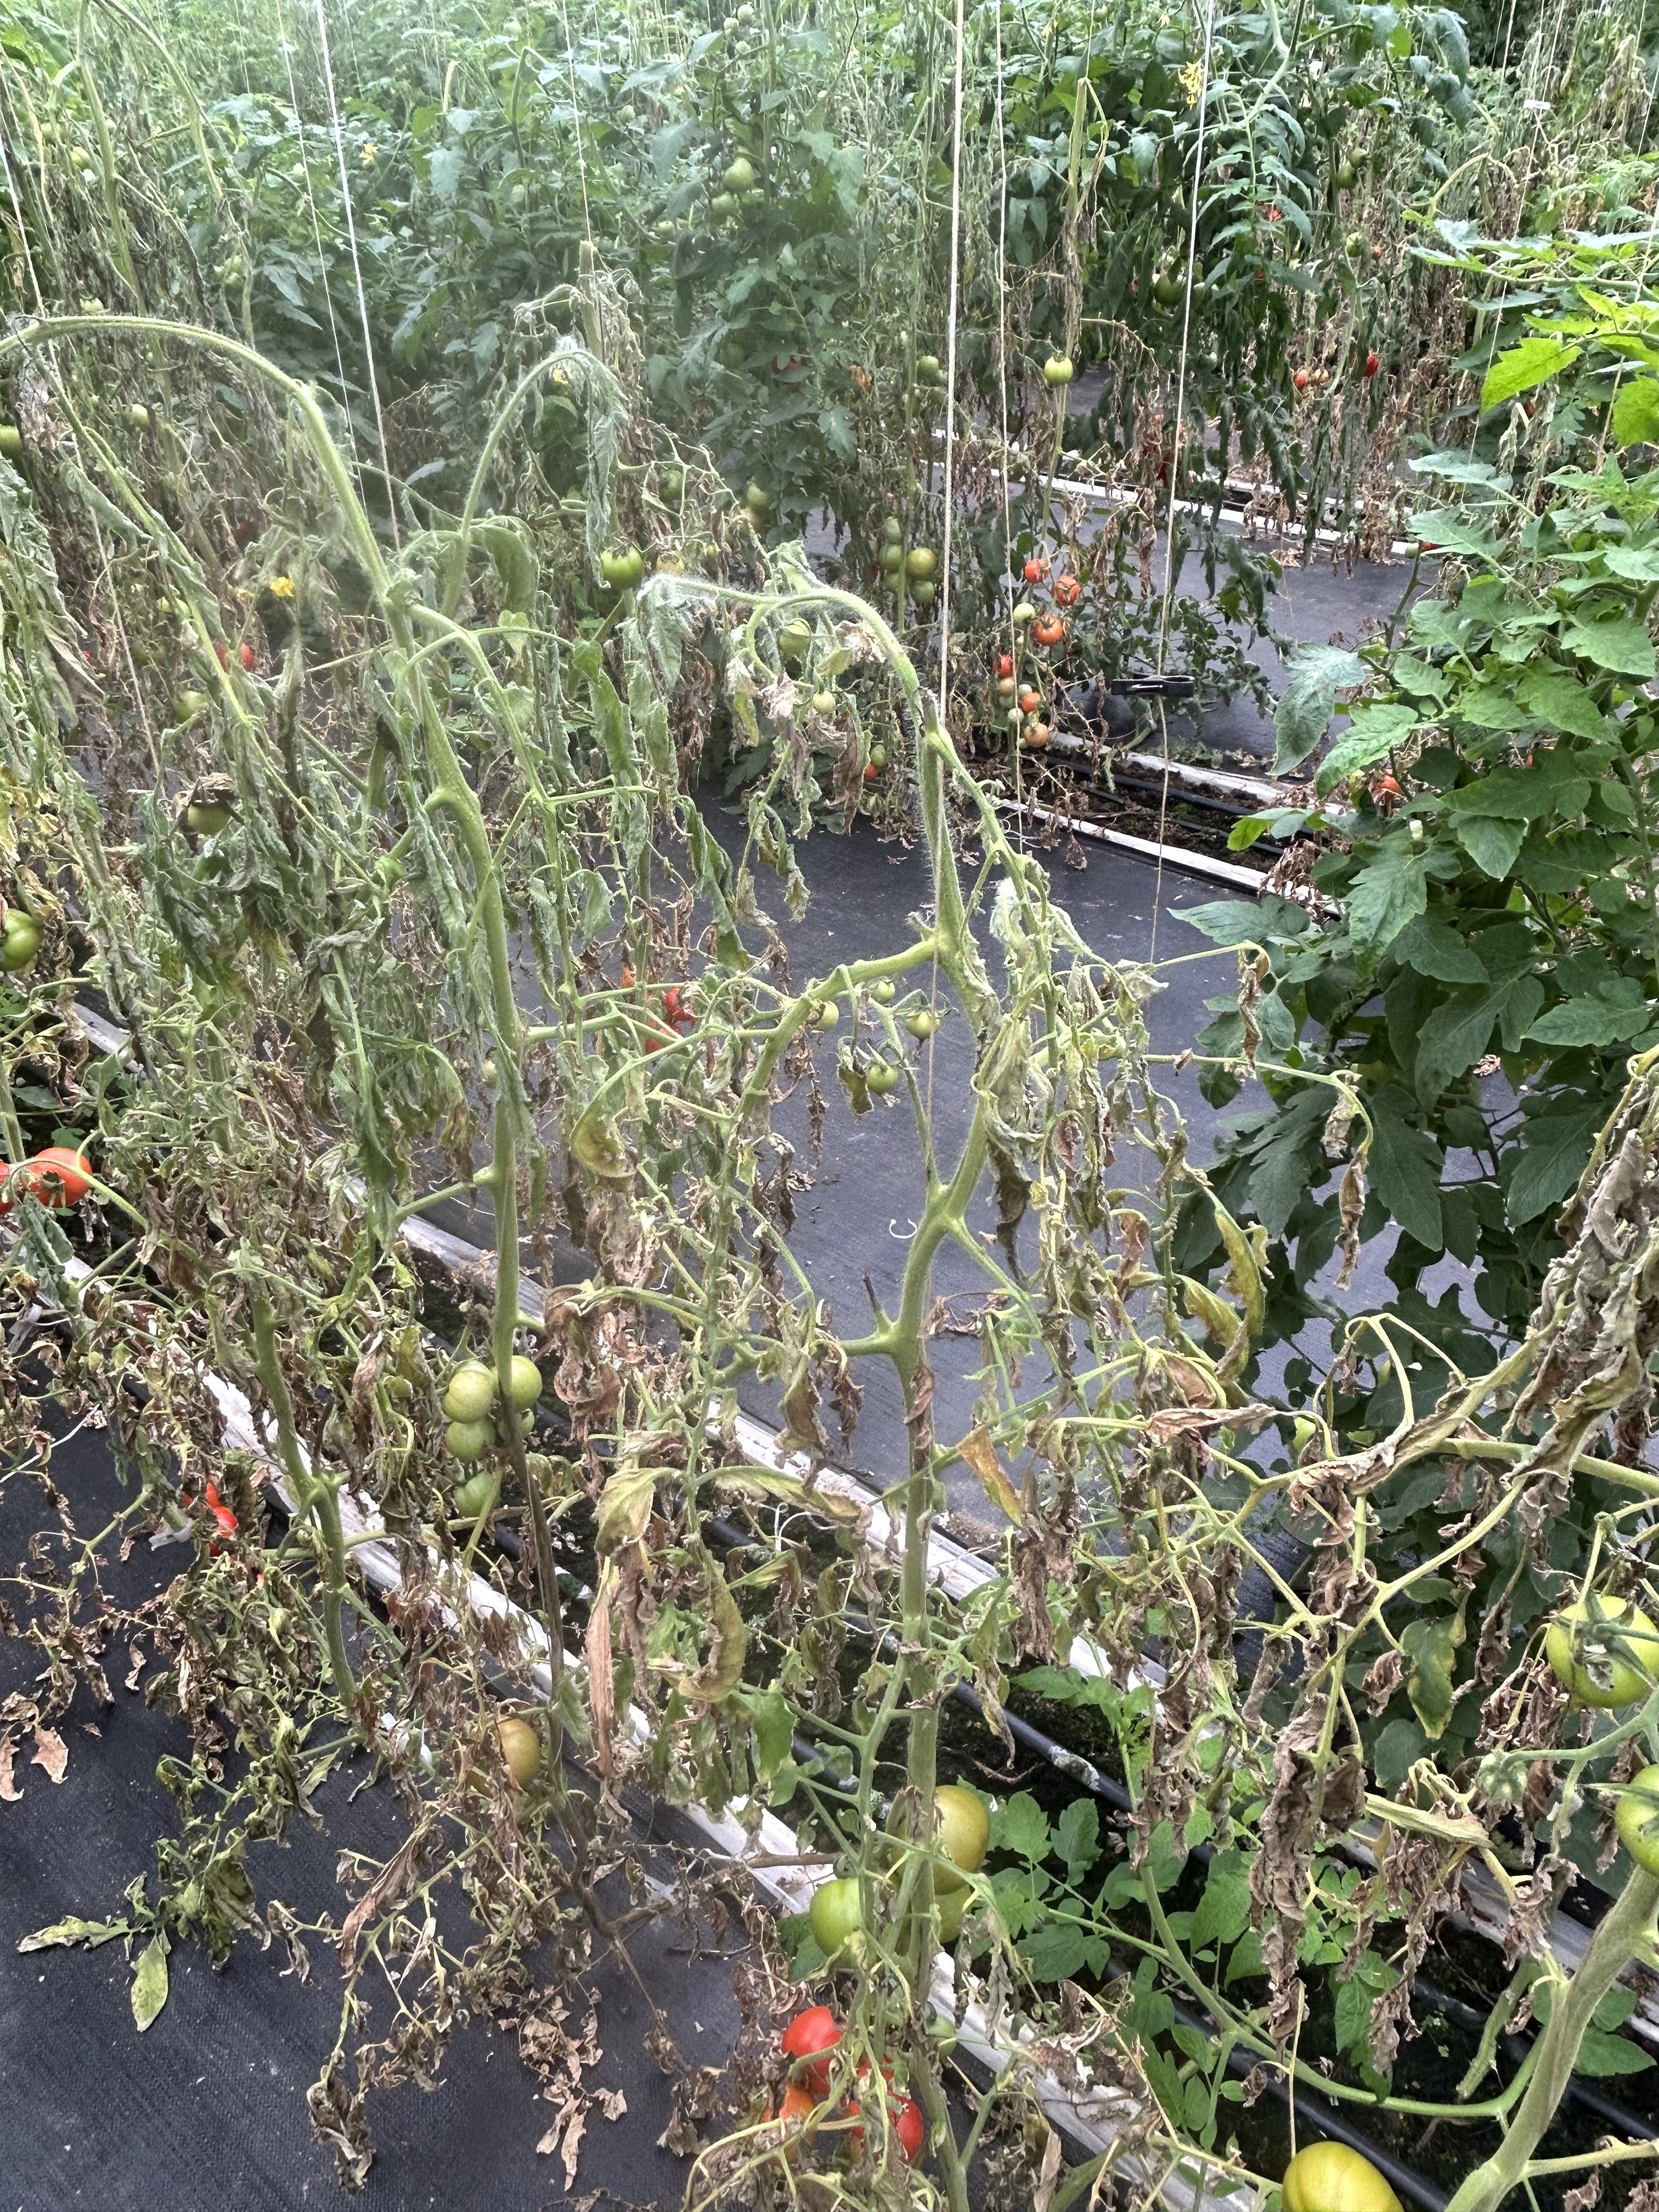
Disease: Wilt